Derek Mollison

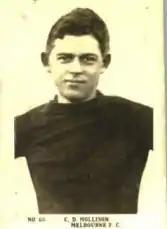

Crawford Derek Mollison (22 October 1901 – 19 December 1943) was an Australian rules footballer who played with Melbourne in the Victorian Football League (VFL). He died while serving in the Second Australian Imperial Force when an aircraft in which he was a passenger crashed at Canal Creek, near Yaamba, Queensland.